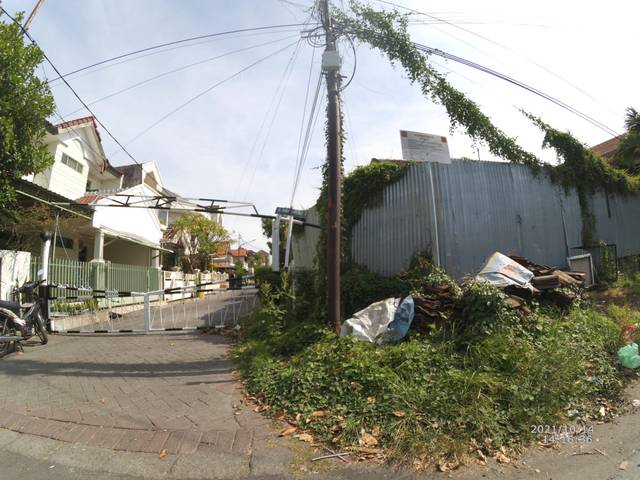
Region: Indonesia
Coordinates: -7.274, 112.76